Elizabeth Willisson Stephen

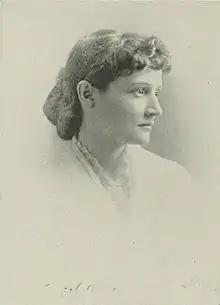
"A Woman of the Century"

Elizabeth Willisson Stephen (March 21, 1856 – December 19, 1925) was an American author. Since 1878, she contributed prose and poetry to the northern and southern press. Her poem, "Mine", published in the "Gulf Citizen", was characterized as classic in its treatment. With her mother, she was the co-author of "The Confessions of Two", a novel.